REIT India

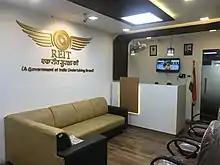

REIT created a web-enabled "GPS tracking system" to monitor devices, vehicles, cargo containers, and children.